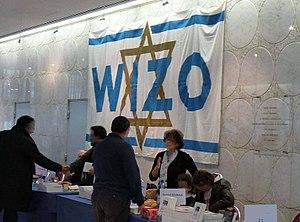
Salon du livre WIZO à Strasbourg
L'Organisation internationale des femmes sionistes, plus connue sous le sigle WIZO, est une organisation internationale qui œuvre pour la promotion des femmes dans la société juive aussi bien en Israël que dans la Diaspora.